Sidney D. Kirkpatrick

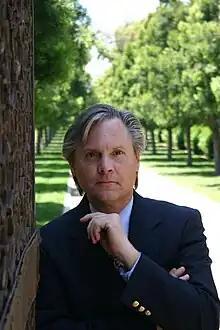
author photos

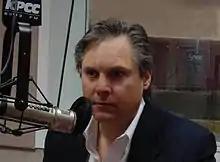
author photo

Sidney D. Kirkpatrick (born 1955) is a documentary filmmaker and a bestselling historical author. He grew up in Stony Brook, Long Island and attended Kent School, Connecticut, Hampshire College, Massachusetts and New York University.